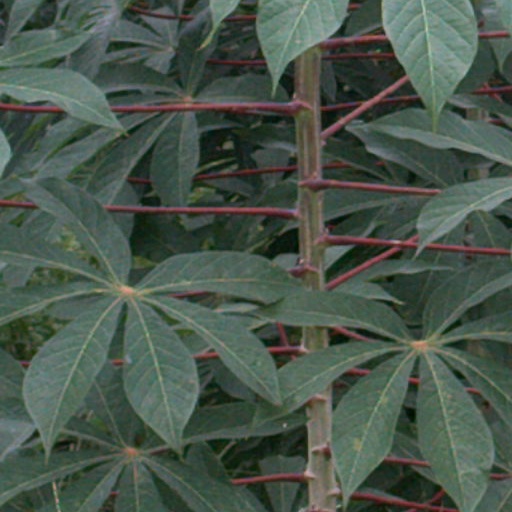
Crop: cassava